Tōbu Tōjō Line

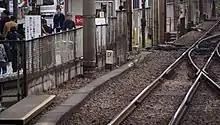
The "-1.9" kilometre post just outside the station

On 1 May 1914, the opened the section between Ikebukuro and (located between the present stations of Kawagoeshi and Kasumigaseki). The Tokyo terminus of the line was originally planned to be at , and this is where, even today, the "0 km" post for the line is located (with Ikebukuro Station marked by km post "-1.9"). The section from Shimo-Itabashi to Ikebukuro was initially treated as a light railway extension of the main line. Two years later, the line was extended from Kawagoemachi (now Kawagoeshi) to Sakadomachi (now Sakado), and at the same time, the section between Kawagoemachi and Tanomosawa was abandoned.